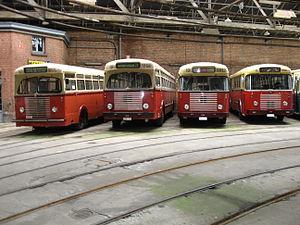
La Société nationale des chemins de fer vicinaux ou en néerlandais : Nationale Maatschappij van Buurtspoorwegen, était, en Belgique, la société publique qui reçut dès 1885 pour mission d'établir, à la demande des autorités publiques, des lignes de chemin de fer d'intérêt local ou de tramways sur l'ensemble du territoire belge afin d'offrir un service public de transport nécessaire à la population et à l'activité économique du pays. Un grand réseau de transport public allait rapidement se développer avant la Première Guerre mondiale et évoluer jusqu'à nos jours en délaissant le transport de marchandises, prépondérant aux origines, pour le seul transport de voyageurs et la plupart des lignes de chemin de fer au profit de lignes d'autobus.